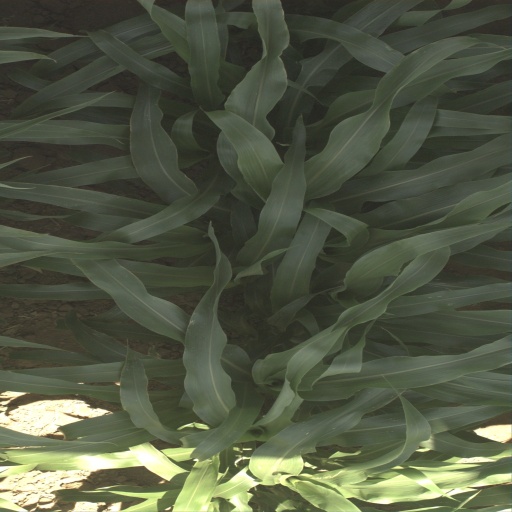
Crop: sorghum